Berga, Haninge Municipality

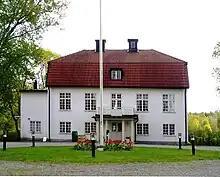
Building housing Berga Land Management School.

The first known owners of the farm that would become Berga seat farm was a Gierss in 1669, Ulfsparre in 1670 and Ehrenhjelm in 1686. Then the farm came to Törnflycht, in the 1700s again to Ehrenhjelm in 1722, Colling in 1735, Flach in 1740, Aulævill in 1772, then to the "kommerseråd" (official in the National Board of Trade) Ljunggren, managing director Zethelius and merchant A. Tydén. During the 1850s, the estate consisted of 2 mantal seat farm, with 5 subordinates, a mill and sawmill. During the 1880s the estate consisted of Berga 5 mantal, Dalby 1, Kapp Ekeby 2, Fors 1, Ormesta 1, Fors mill and sawmill. Later owners owned the island of Vitsgarn in Muskö socken located outside Berga.